Milton Olander

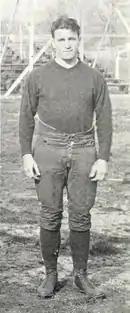
Olander from the 1924 "Brown and Gold"

At the time of the 1920 United States census, Olander was working as a laborer in a warehouse and living in Rockford with his mother, his older brother Clarence, and his younger sister Alice.